King Edgar's council at Chester

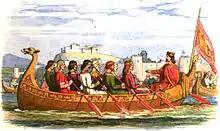
A Victorian representation of Edgar being rowed on the River Dee.

King Edgar the Peaceful's council at Chester took place in AD 973 shortly after Edgar's coronation at Bath. What happened at Chester has been heavily obscured by the embellishments and political environment of later, twelfth century chroniclers, however, it is claimed that several kings came and pledged their allegiance to Edgar, including Kenneth II of Scotland and Máel Coluim I of Strathclyde and five from Wales. The chroniclers wrote that these kings pledged their faith that they would be Edgar's liege-men on sea and land. Later chroniclers made the kings into eight, all plying the oars of Edgar's state barge on the River Dee. Such embellishments may not be factual, and what actually happened is unclear.